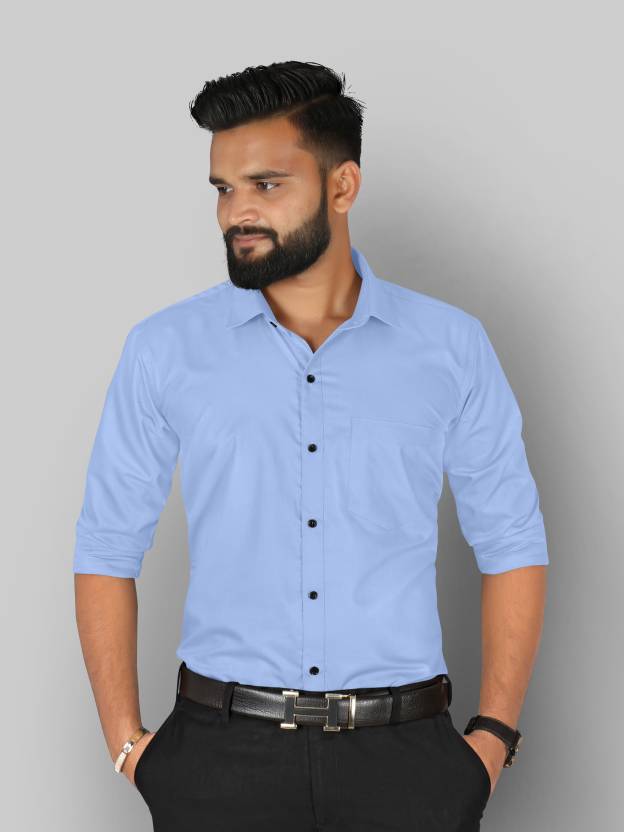
Product: Men Regular Fit Solid Spread Collar Formal Shirt
Price: ₹429
Colors: Light Blue
Pattern: Solid
Description: Prime quality Full sleeves Plain Shirt direct from the manufacturer which gives you perfect fit, comfort feeling with handsome look. Wear it with some slacks to the office and throw on some jeans at night for drinks with the guys. The style you want and the feel you need all rolled into this shirt.
Other details: This shirts is one of the top selling product from premium quality shirts collection exclusively manufactured by FIBERMILL GROUP OF brand. Long lasting fabric and trendy colors make it evergreen for casual and formal usage. You can use it on jeans as well as it is appropriate as formal office wear. Acurate stitching by skilled workers gives it authentic classic look. You will love to wear it for multi purpose use as shirts boys men, shirt for men look, shirts for men stylish, casual shirt, shirts for men stylish look branded, cotton shirt for men.